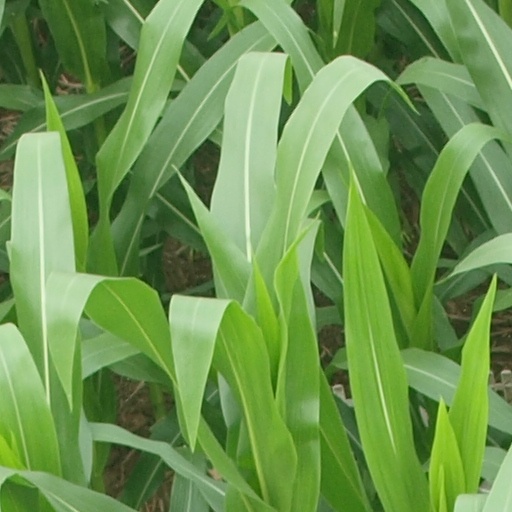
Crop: maize; corn